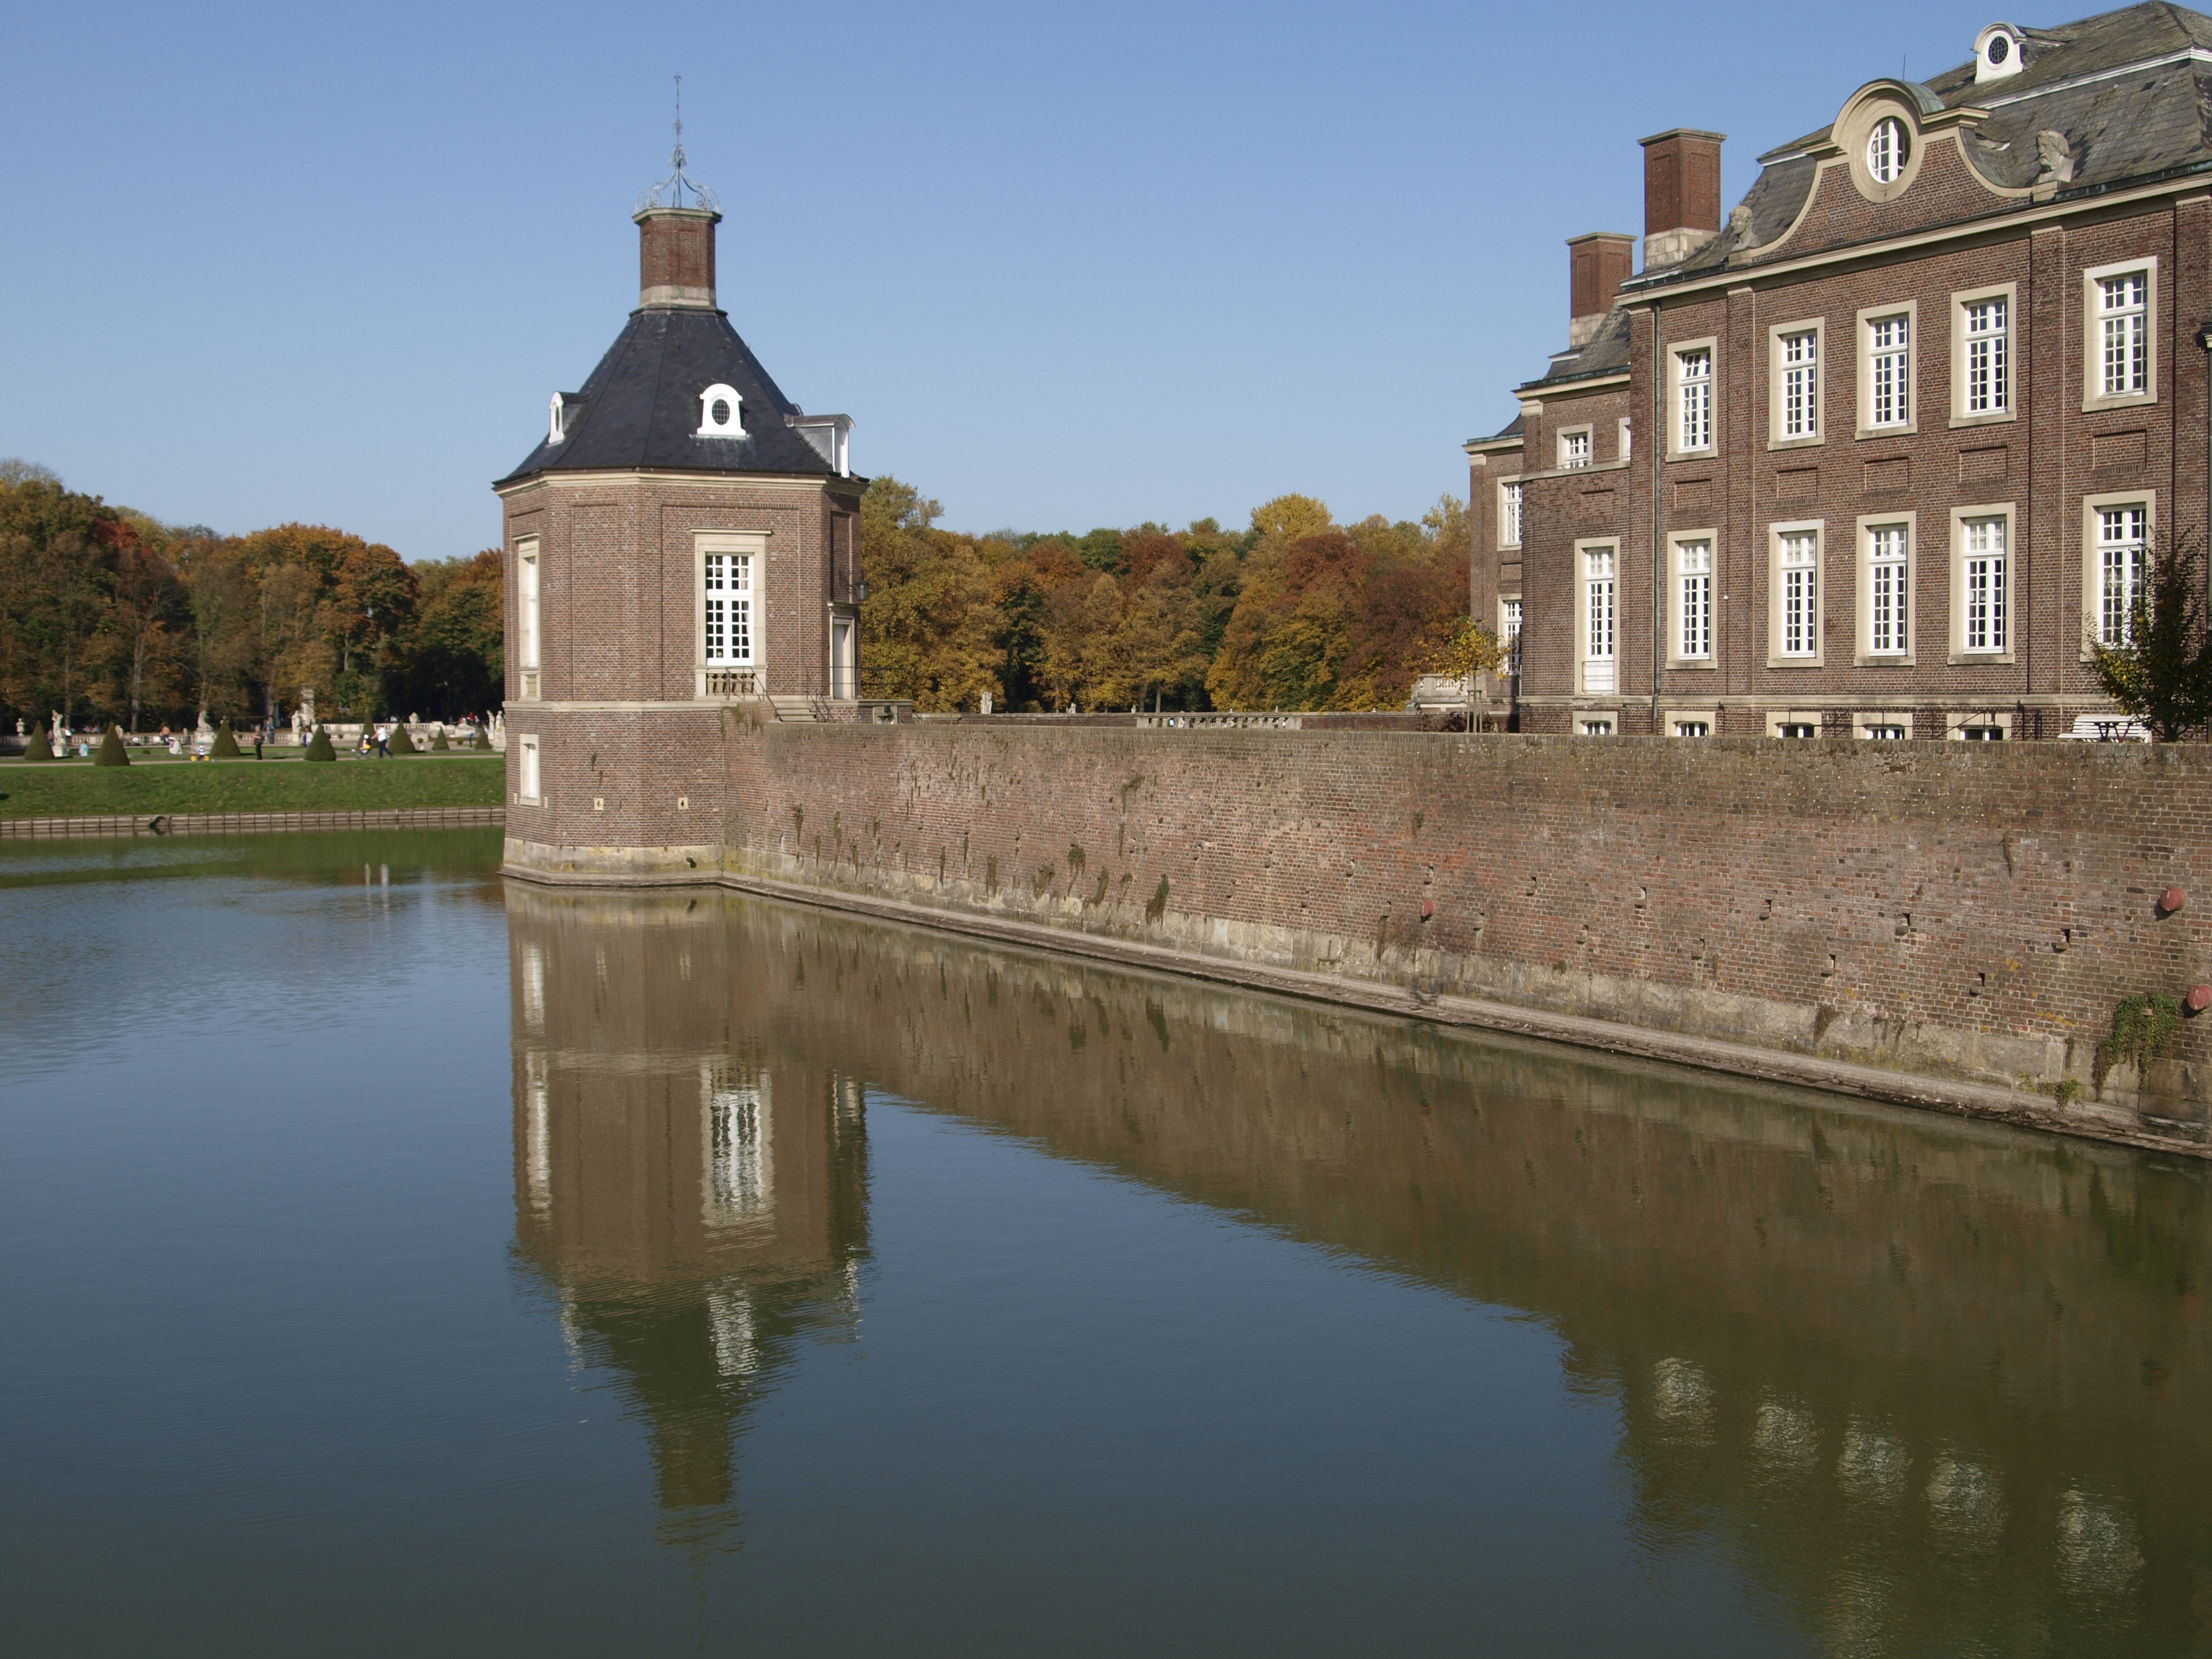
water, bridge, building, chateau, river, canal, reflection, castle, waterway, historically, baroque, ditch, moat, castle park, schlossgarten, m nsterland, moated castle, north churches, reflecting pool, water castle